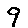
Label: 9